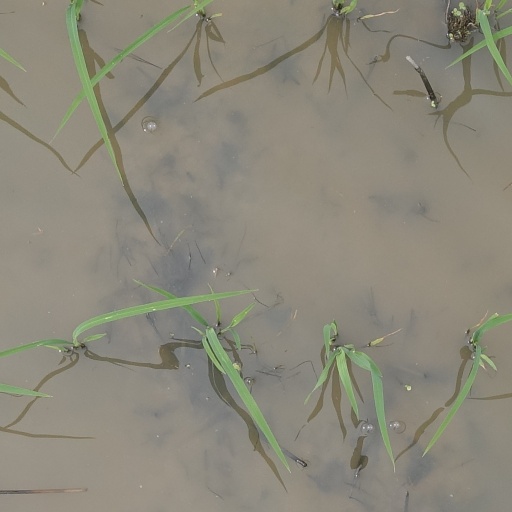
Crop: rice